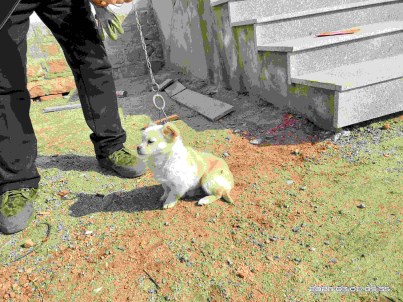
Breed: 3336-n000121-chinese_rural_dog